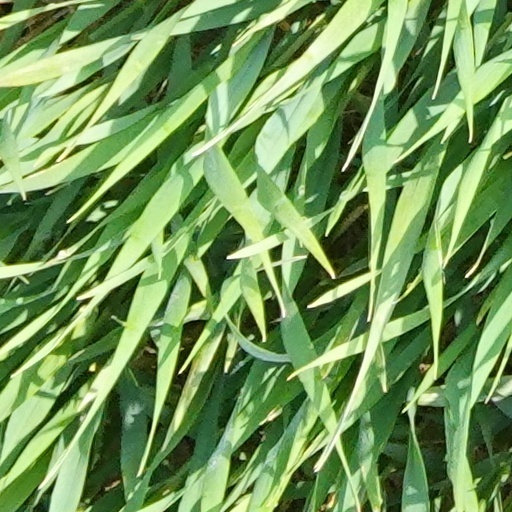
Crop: wheat